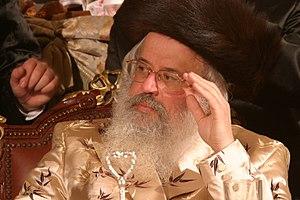
Moshe Yehuda Leib Rabinowitz dit Moshe Leib Rabinovich est un rabbin hassidique américaine d'origine hongroise, leader de la dynastie hassidique de Munkacs.